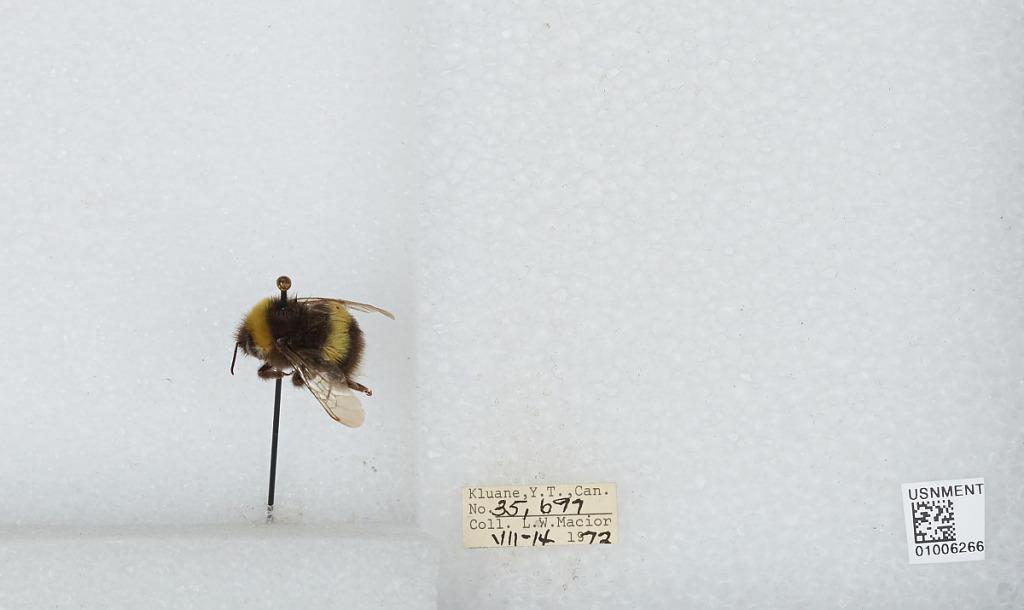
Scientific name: Bombus (Bombus) lucorum (Linnaeus)
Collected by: L. Macior
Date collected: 1972-7-14
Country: Canada
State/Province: Yukon Territory
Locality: Kluane
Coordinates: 60.75, -139.5